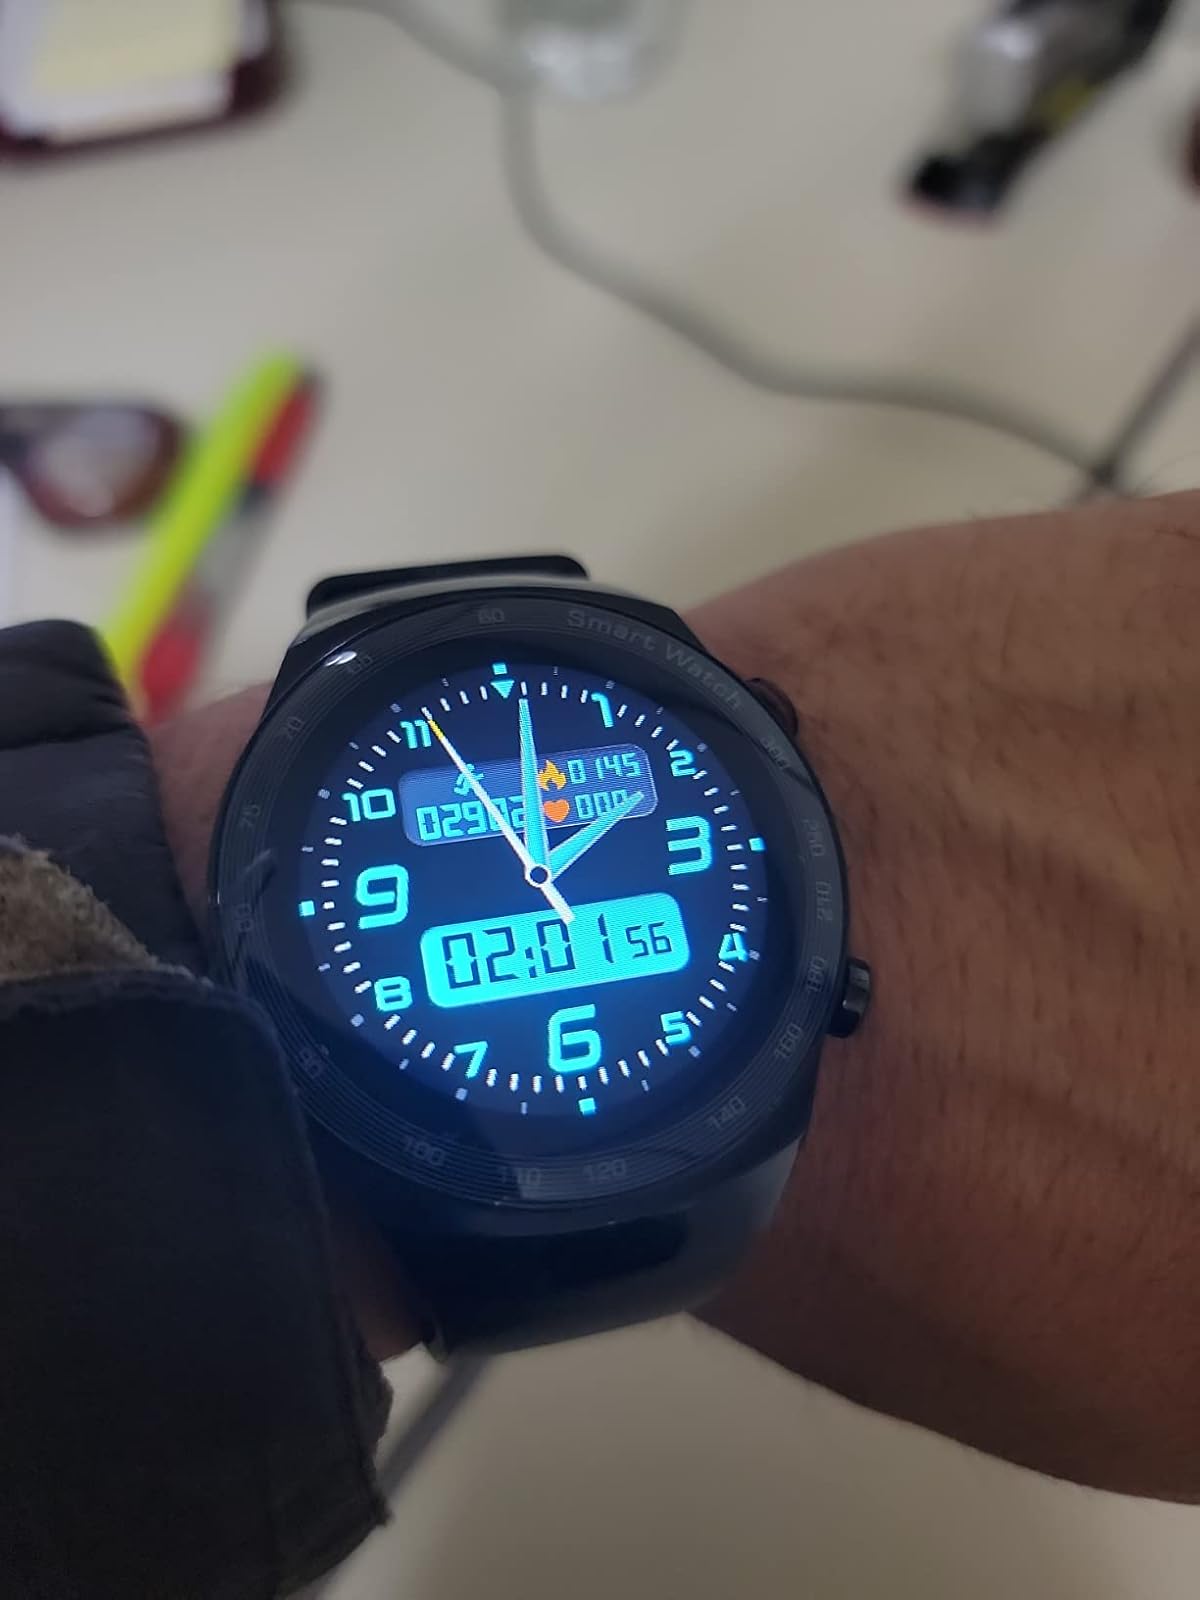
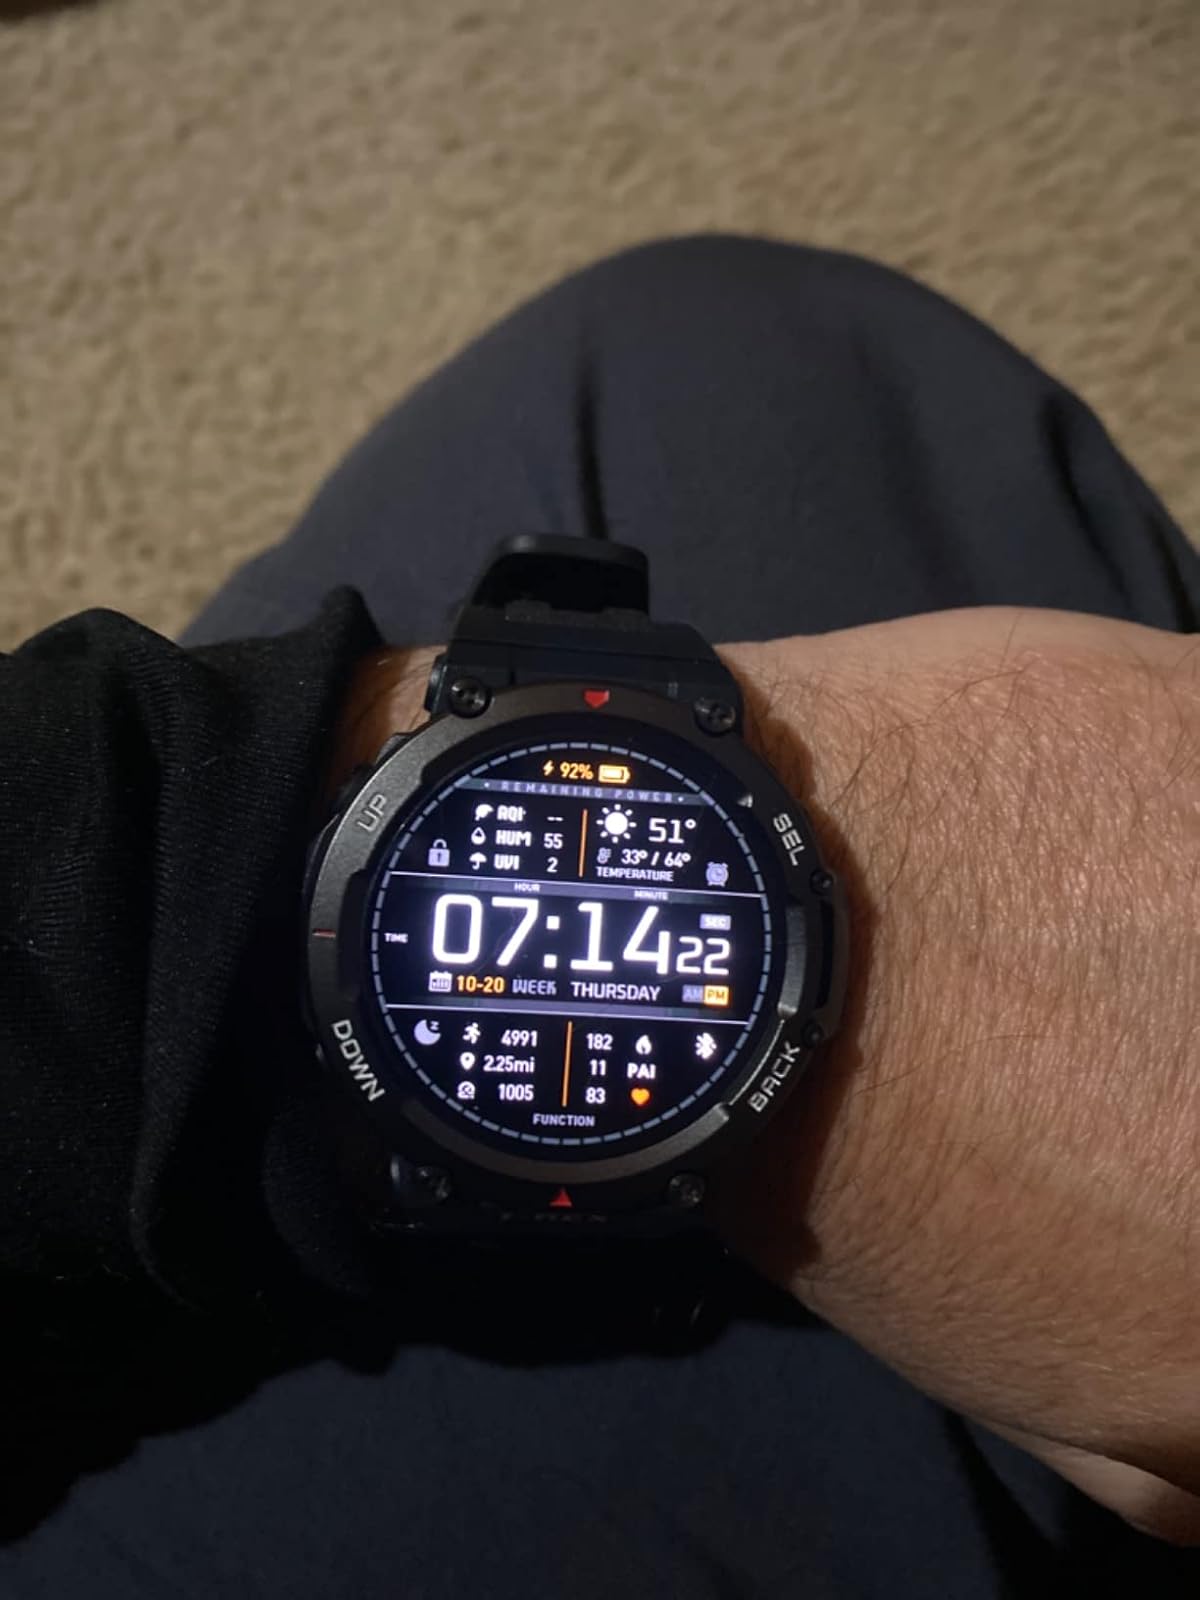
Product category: smartwatch
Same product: no